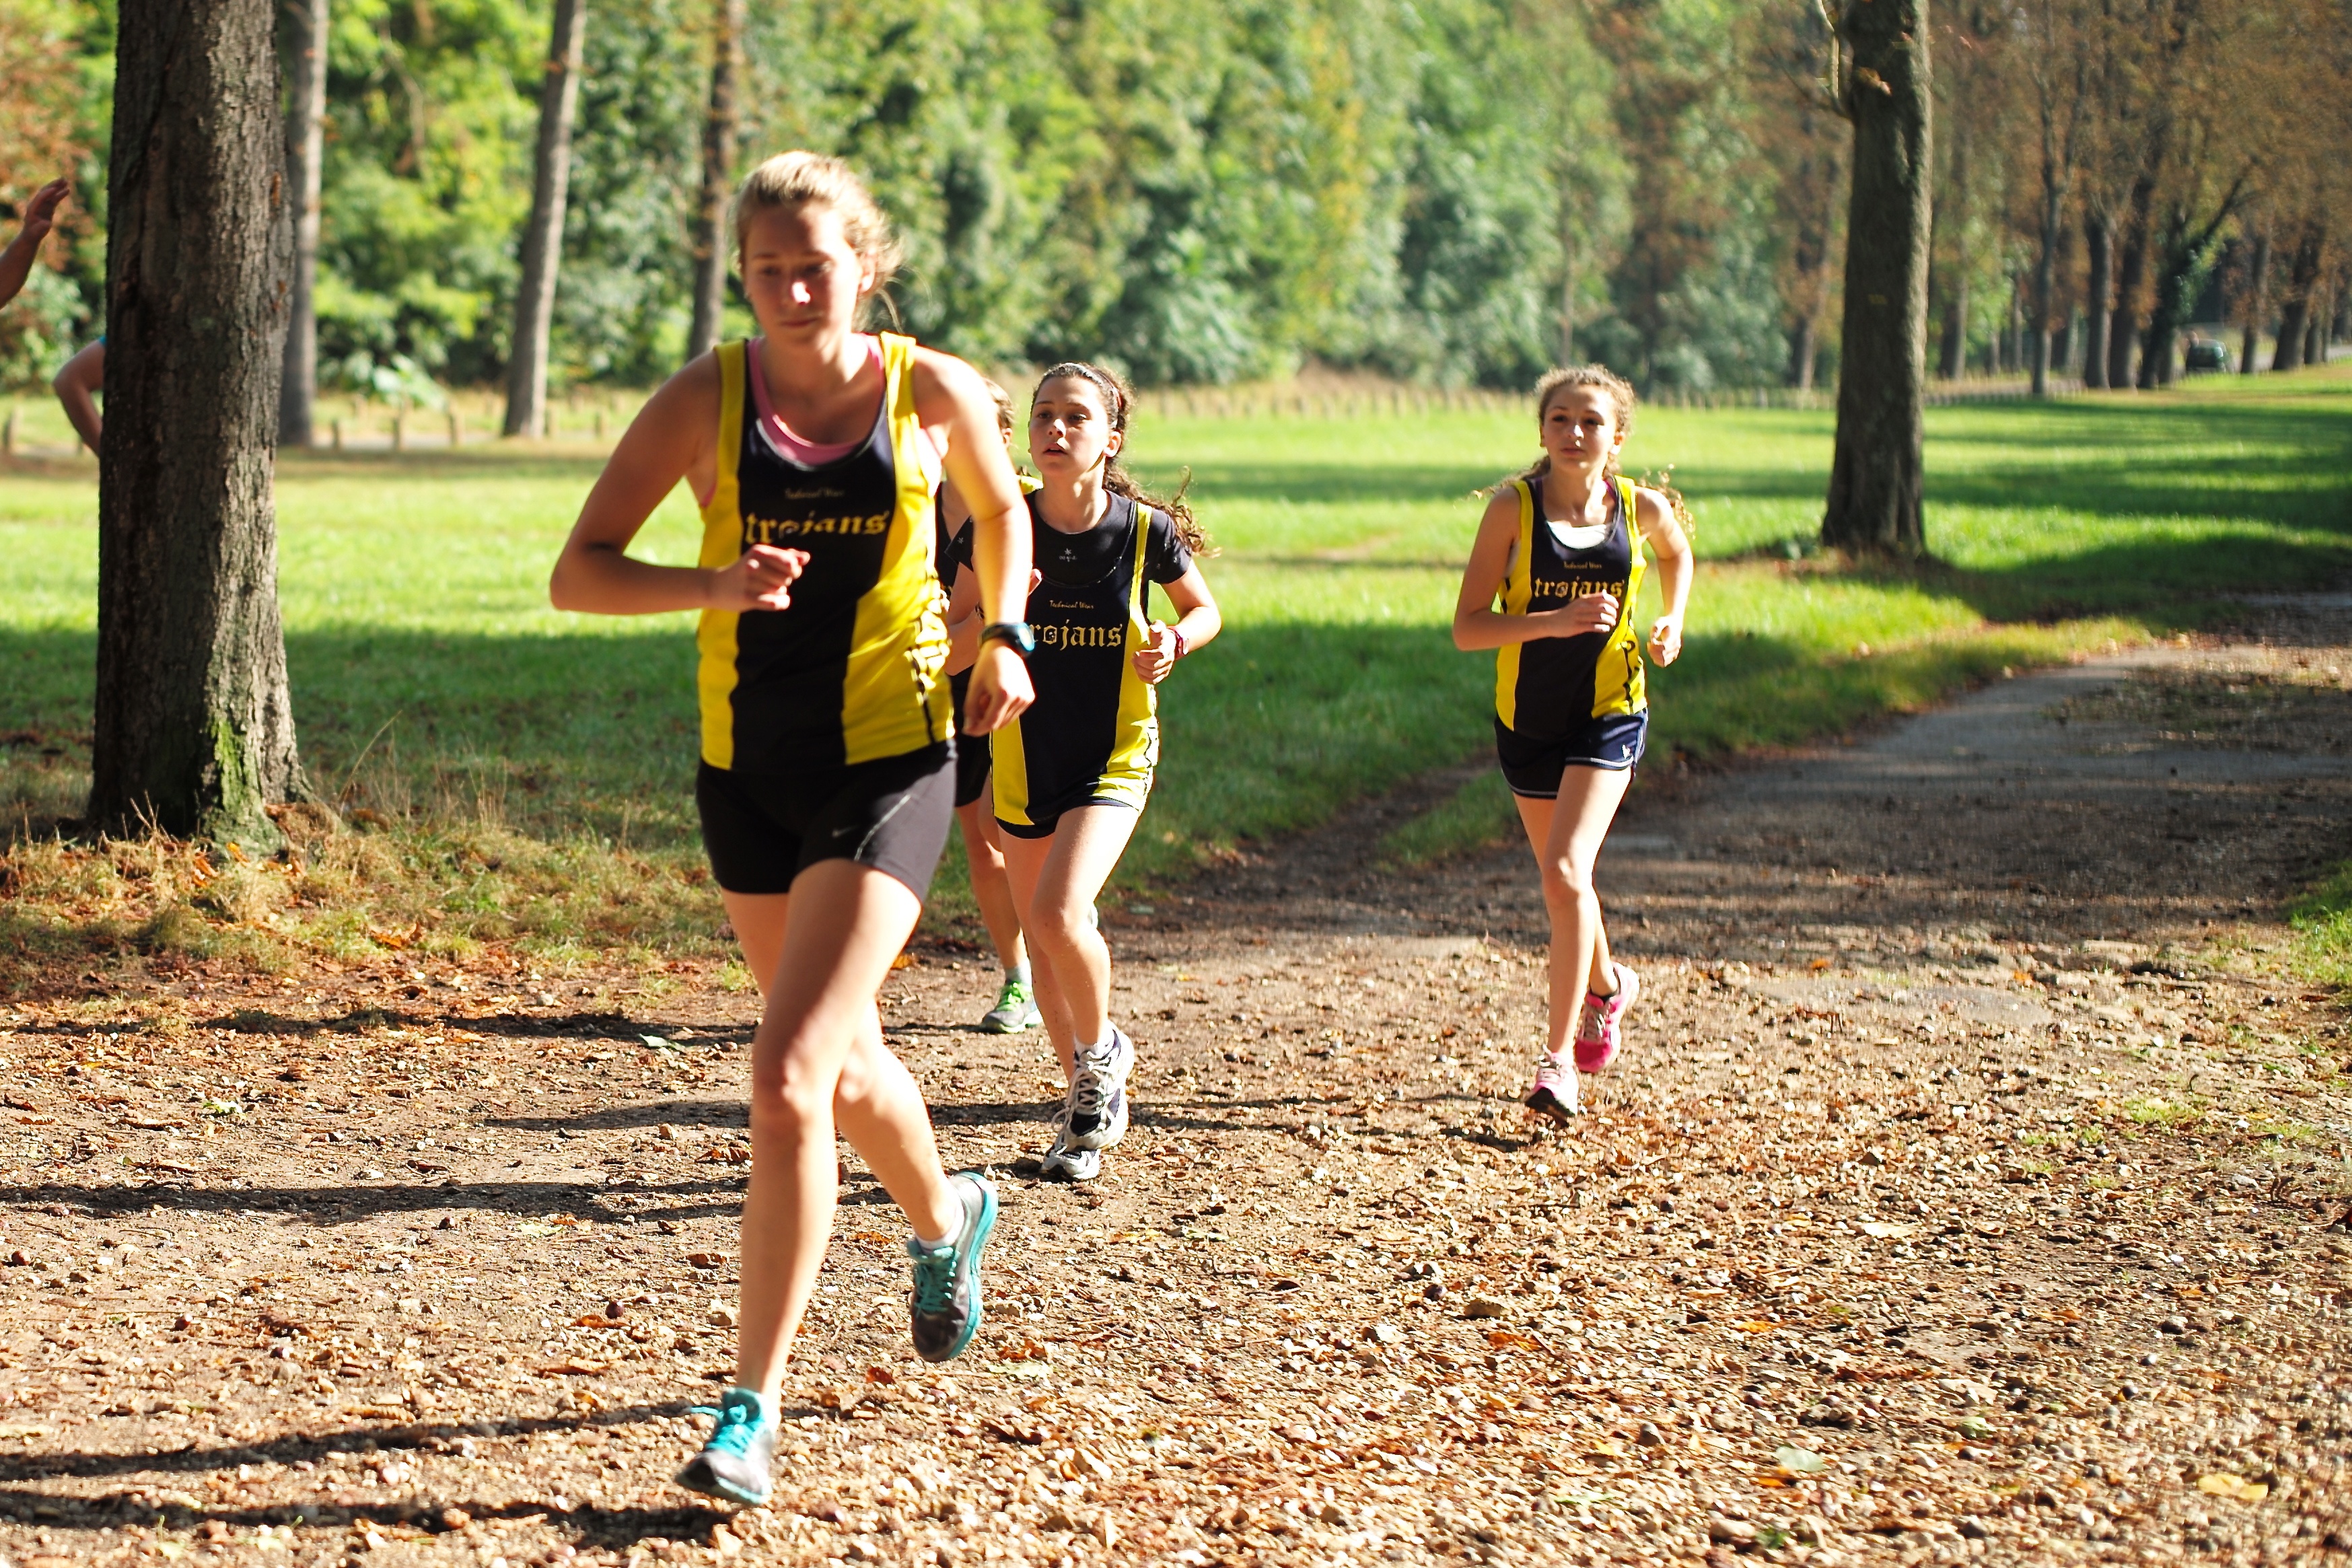
person, cloud, sport, running, run, paris, country, recreation, france, jogging, cross, race, competition, september, hague, girls, m, american, team, sports, boys, saint, parc, 50, school, runners, filter, nd, endurance, leica, 240, summilux, athletics, meet, xc, sprint, physical exercise, outdoor recreation, human action, endurance sports, ultramarathon, duathlon, cross country running